Willingen

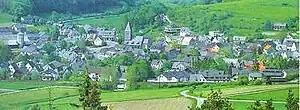
View from the Kahlen Pön (774 m) over Usseln

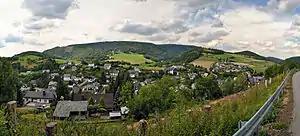
Panoramaview over Schwalefeld

Willingen was founded in 1874 in the second municipal reform by uniting the villages of Bömighausen, Eimelrod, Hemmighausen, Neerdar, Rattlar, Schwalefeld, Welleringhausen and the climatic spas of Usseln and Willingen. Until 1929, Willingen belonged to the Free State of Waldeck, after which it passed to Prussia.